Josie Gibson

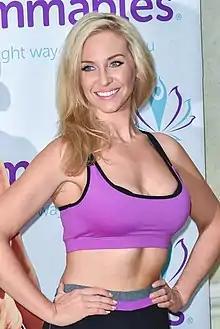
Gibson in 2015

Josephine Diane Shirley Gibson (born 24 January 1985) is an English television personality. In 2010, she won the 11th series of the Channel 4 reality show "Big Brother." Since 2019, Gibson has been a regular segment presenter and announcer for ITV's "This Morning", as well as a relief co-presenter from 2021. In 2023, she was a contestant on the 23rd season of the reality show "I'm a Celebrity...Get Me Out of Here!" which she finished in fourth place.